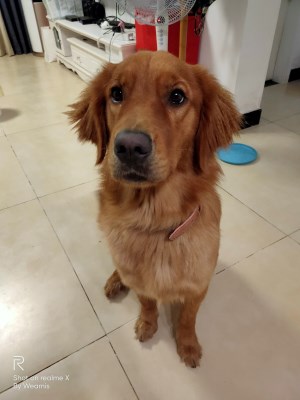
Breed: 5355-n000126-golden_retriever